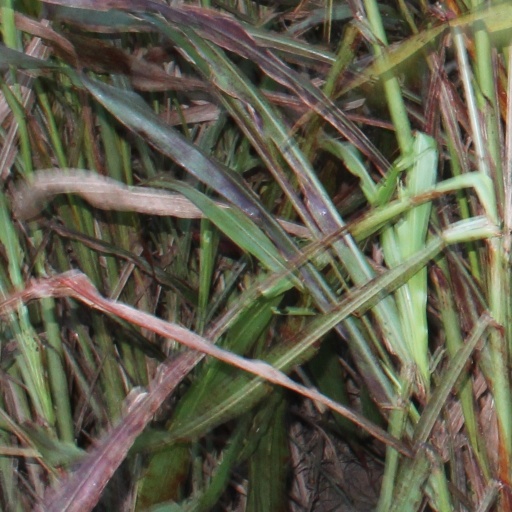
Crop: sorghum